Music Player Daemon

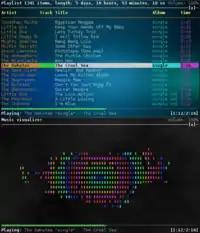
ncmpcpp

MPD has a variety of front-ends which communicate with the server using a custom protocol over a TCP connection. Clients usually implement different types of interfaces.